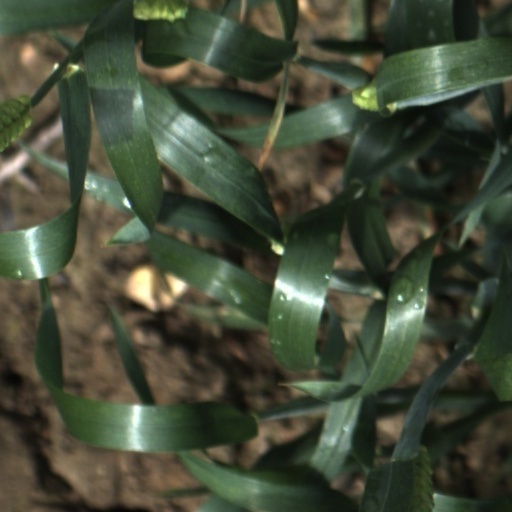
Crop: wheat